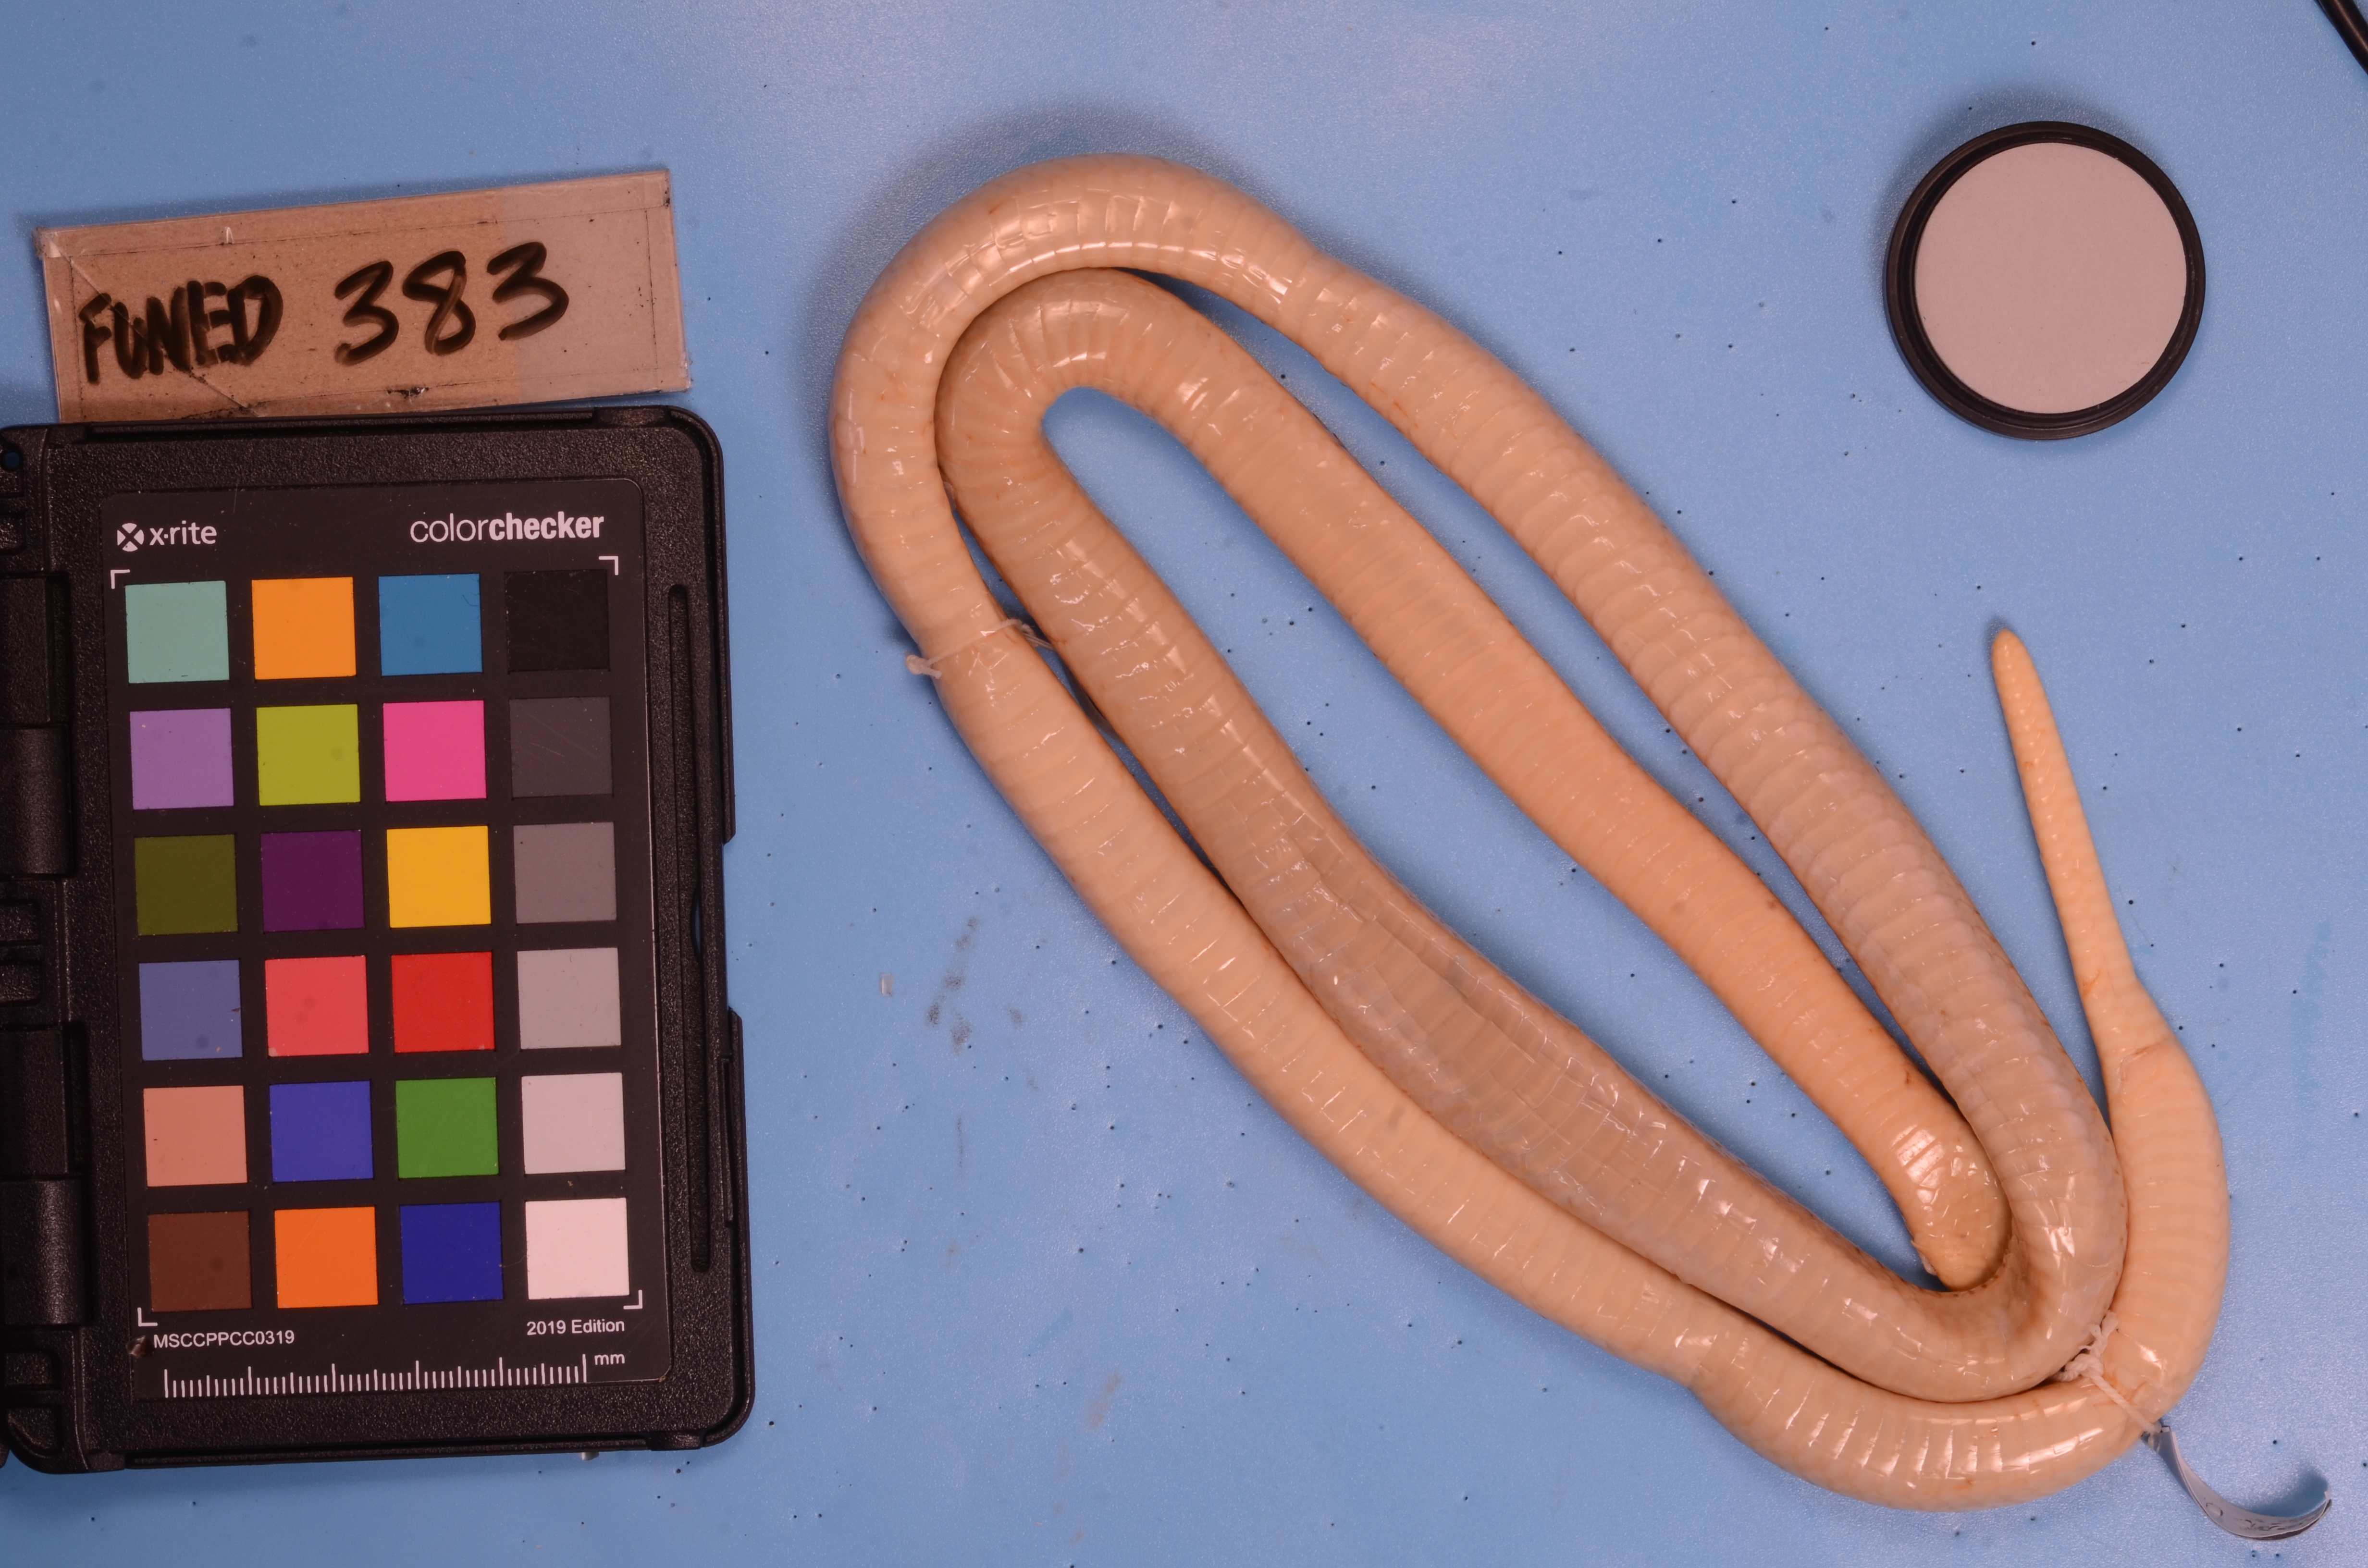
Species: Phalotris mertensi
View: ventral
Mimicry status: bad mimic